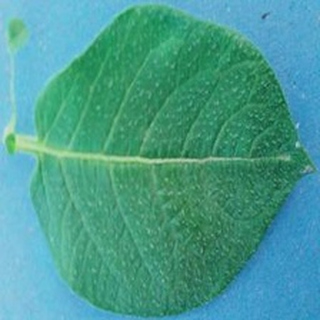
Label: healthy_potato